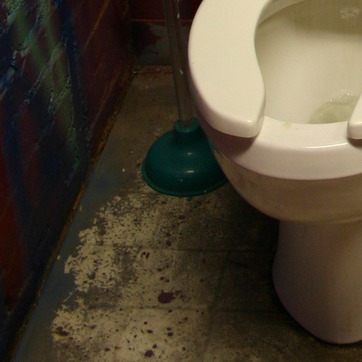
Material: plastic